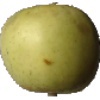
Label: Apple Golden 3